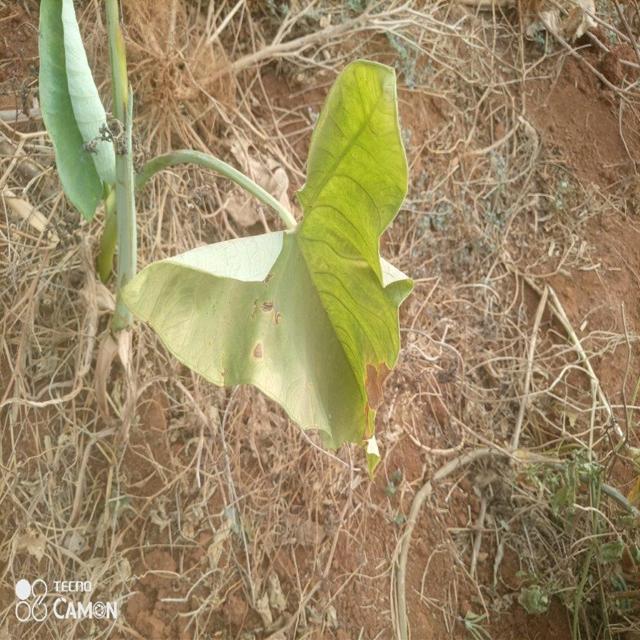
Label: Early_Blight